Pop Disaster Tour

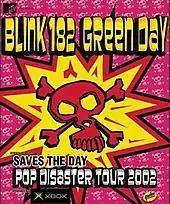
Promotional poster for the tour

The Pop Disaster Tour was a concert tour co-headlined by American rock bands Blink-182 and Green Day. It began in Bakersfield, California on April 17, 2002, and concluded in Minneapolis, Minnesota, on June 17. Set largely at arenas and outdoor amphitheatres, it encompassed 47 shows across the United States and Canada.